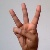
The image shows a hand gesture representing the letter 'W' in Indian Sign Language.